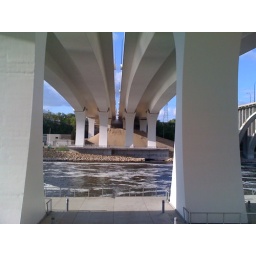
View of the new bridge over the Mississippi River and the road along the river. Including the father of Minneapolis's house.